Gabriel Bengtsson Oxenstierna

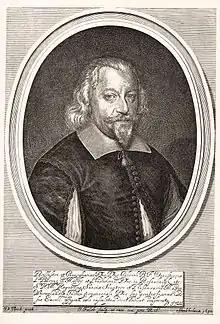
Gabriel Bengtsson Oxenstierna in an engraving by Jeremias Falck (1650)

Gabriel Bengtsson Oxenstierna af Korsholm och Wasa, 1st Count of Korsholma and Vaasa, Finnish: "Gabriel Pentinpoika Oxenstierna", (18 March 1586 at Lindholmen Castle, Västergötland – 12 December 1656 at Edsberg Manor, Sollentuna) was a Swedish statesman, jurist and diplomat.